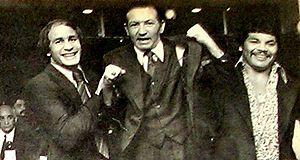
Miguel Ángel Castellini est un boxeur argentin né le 26 janvier 1947 à Santa Rosa.